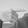
ASL letter: G